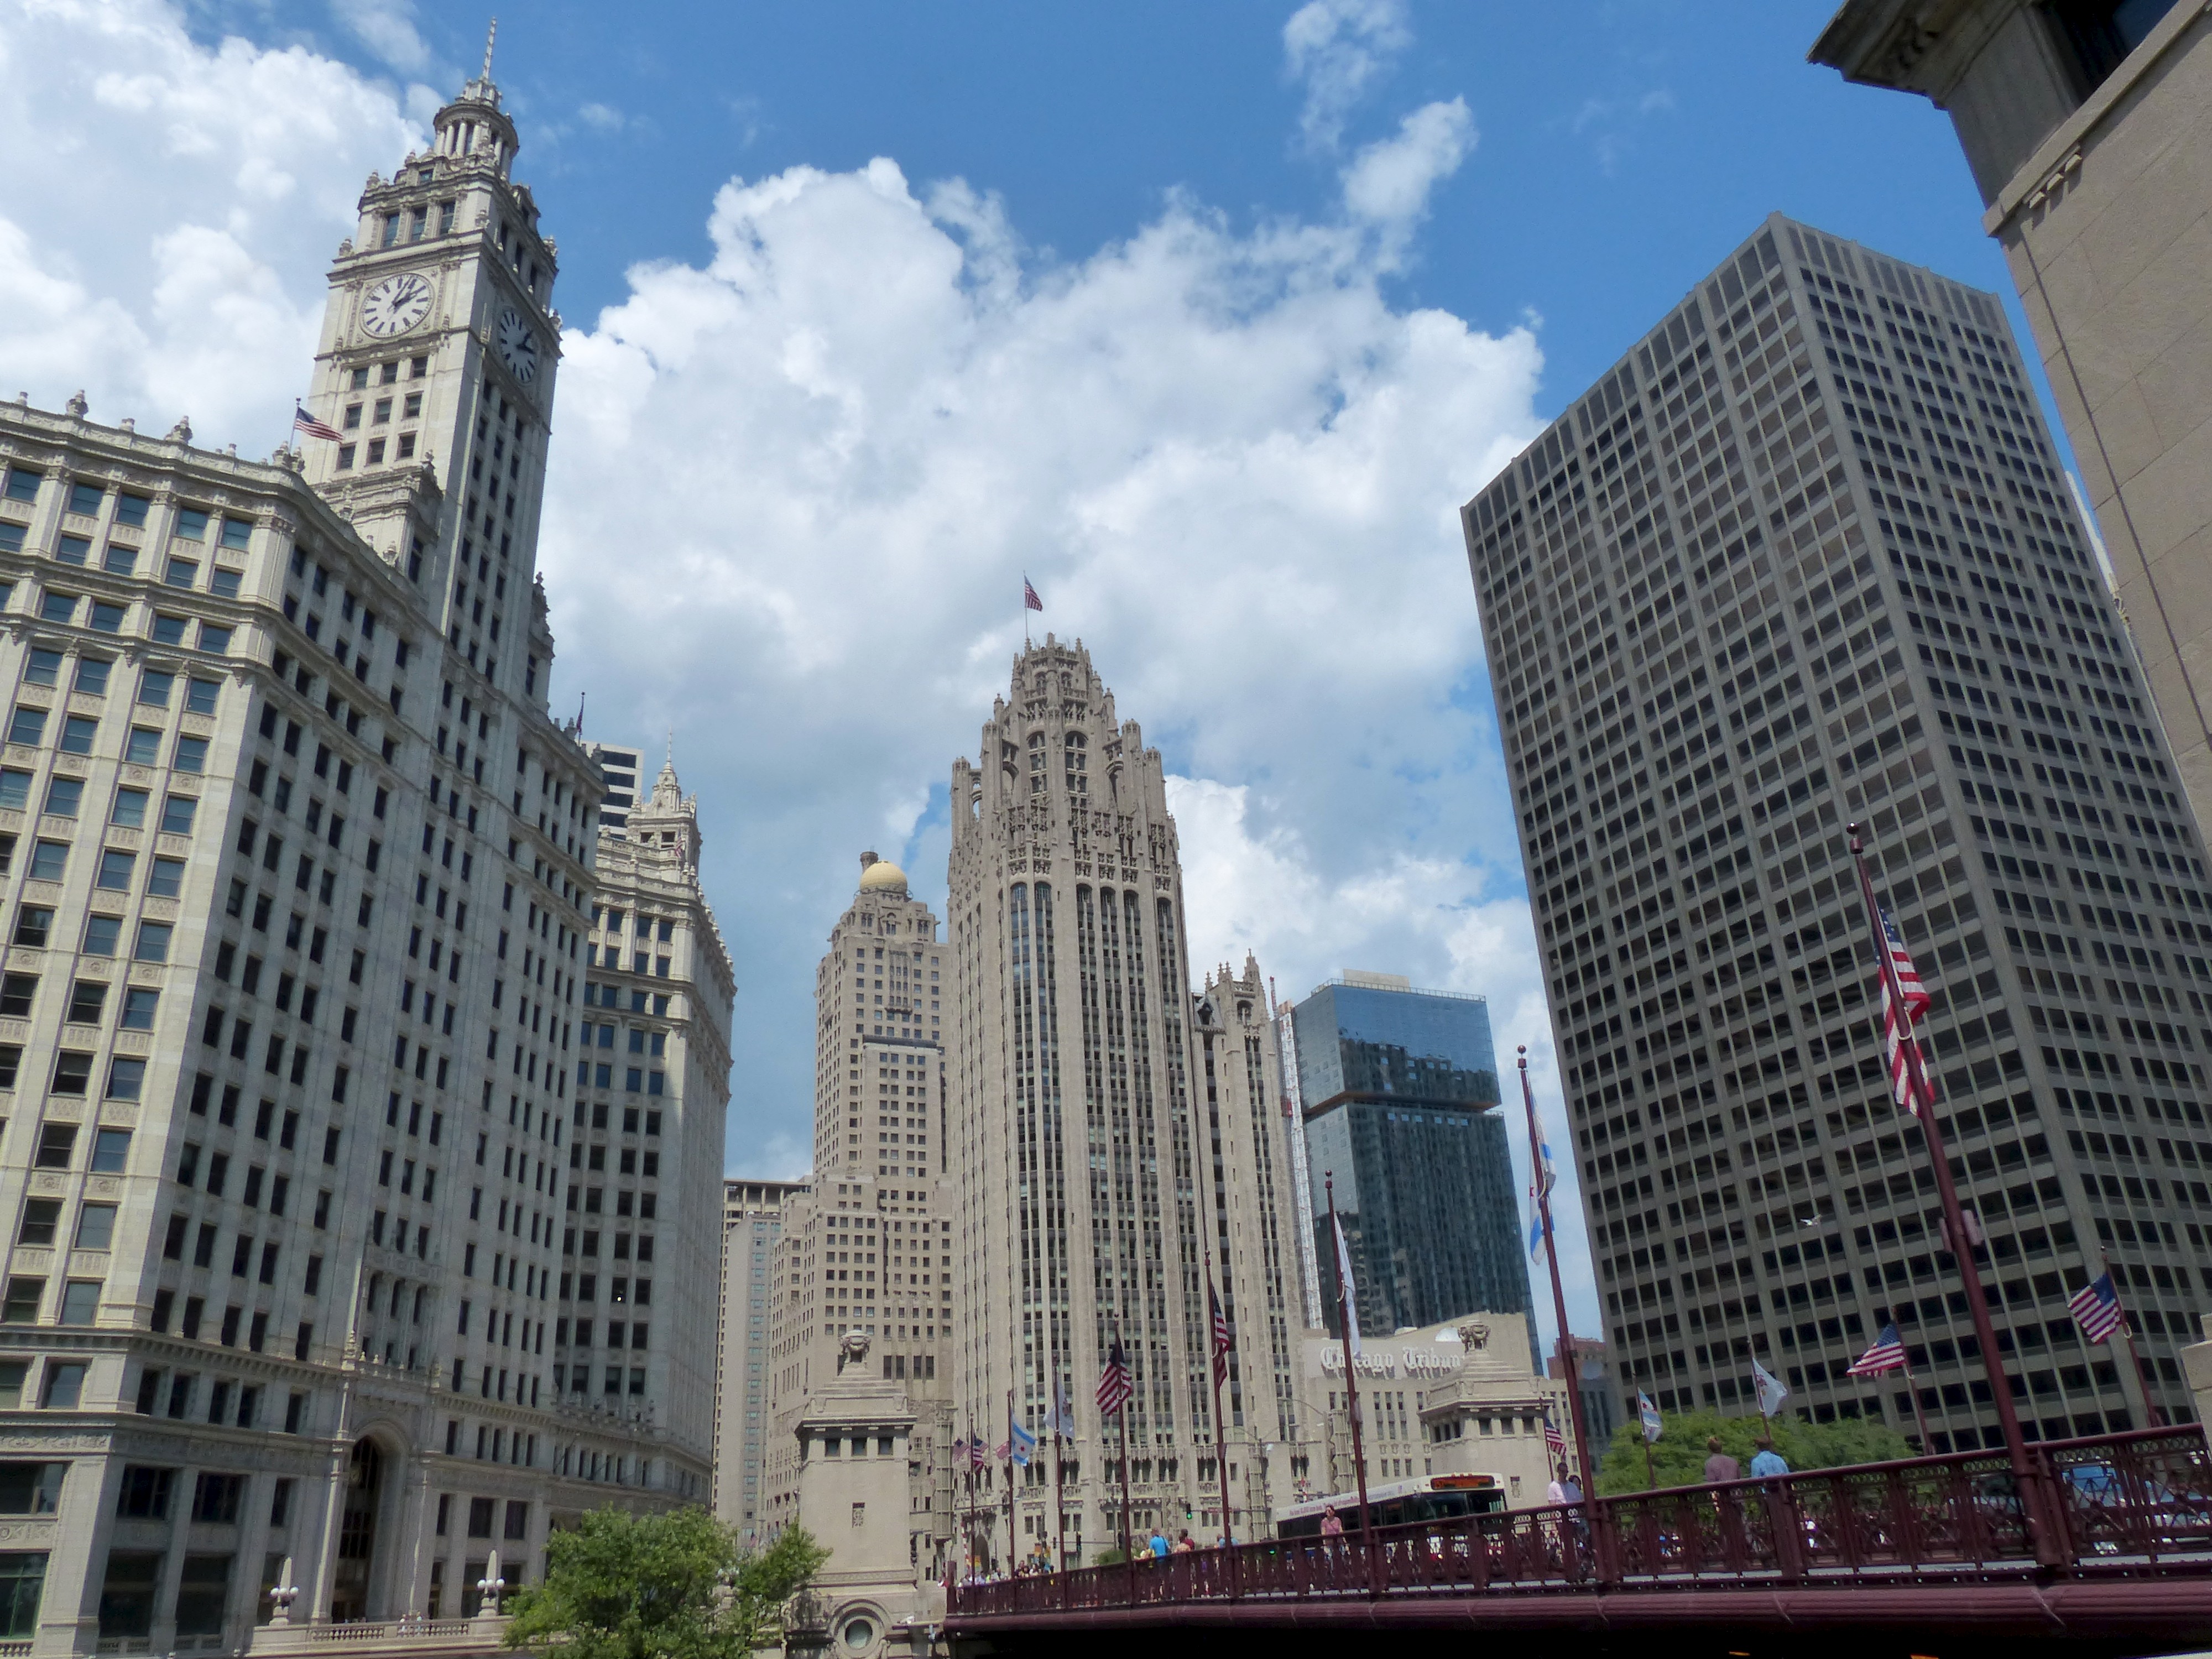
architecture, skyline, building, city, skyscraper, cityscape, downtown, travel, tower, usa, landmark, chicago, facade, tower block, skyscrapers, illinois, wrigley, tribune, magnificentmile, metropolis, neighbourhood, tours, urban area, human settlement, metropolitan area